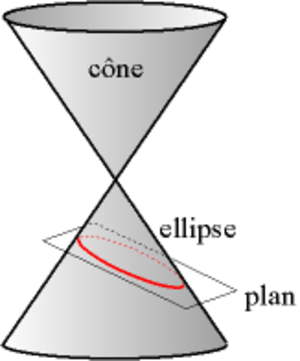
L'ellipse est l'intersection d'un cône et d'un plan, lorsque le plan traverse le cône de part en part Auteur
En géométrie, une ellipse est une courbe plane fermée obtenue par l’intersection d’un cône de révolution avec un plan, à condition que celui-ci coupe l'axe de rotation du cône ou du cylindre : c'est une conique d'excentricité strictement comprise entre 0 et 1. On peut également la définir comme le lieu des points dont la somme des distances à deux points fixes, dits foyers, est constante.